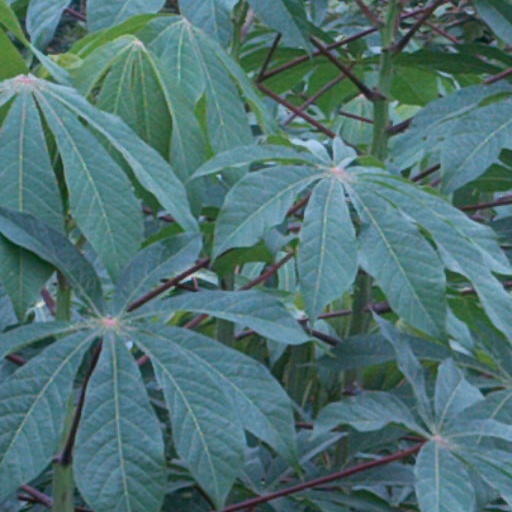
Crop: cassava